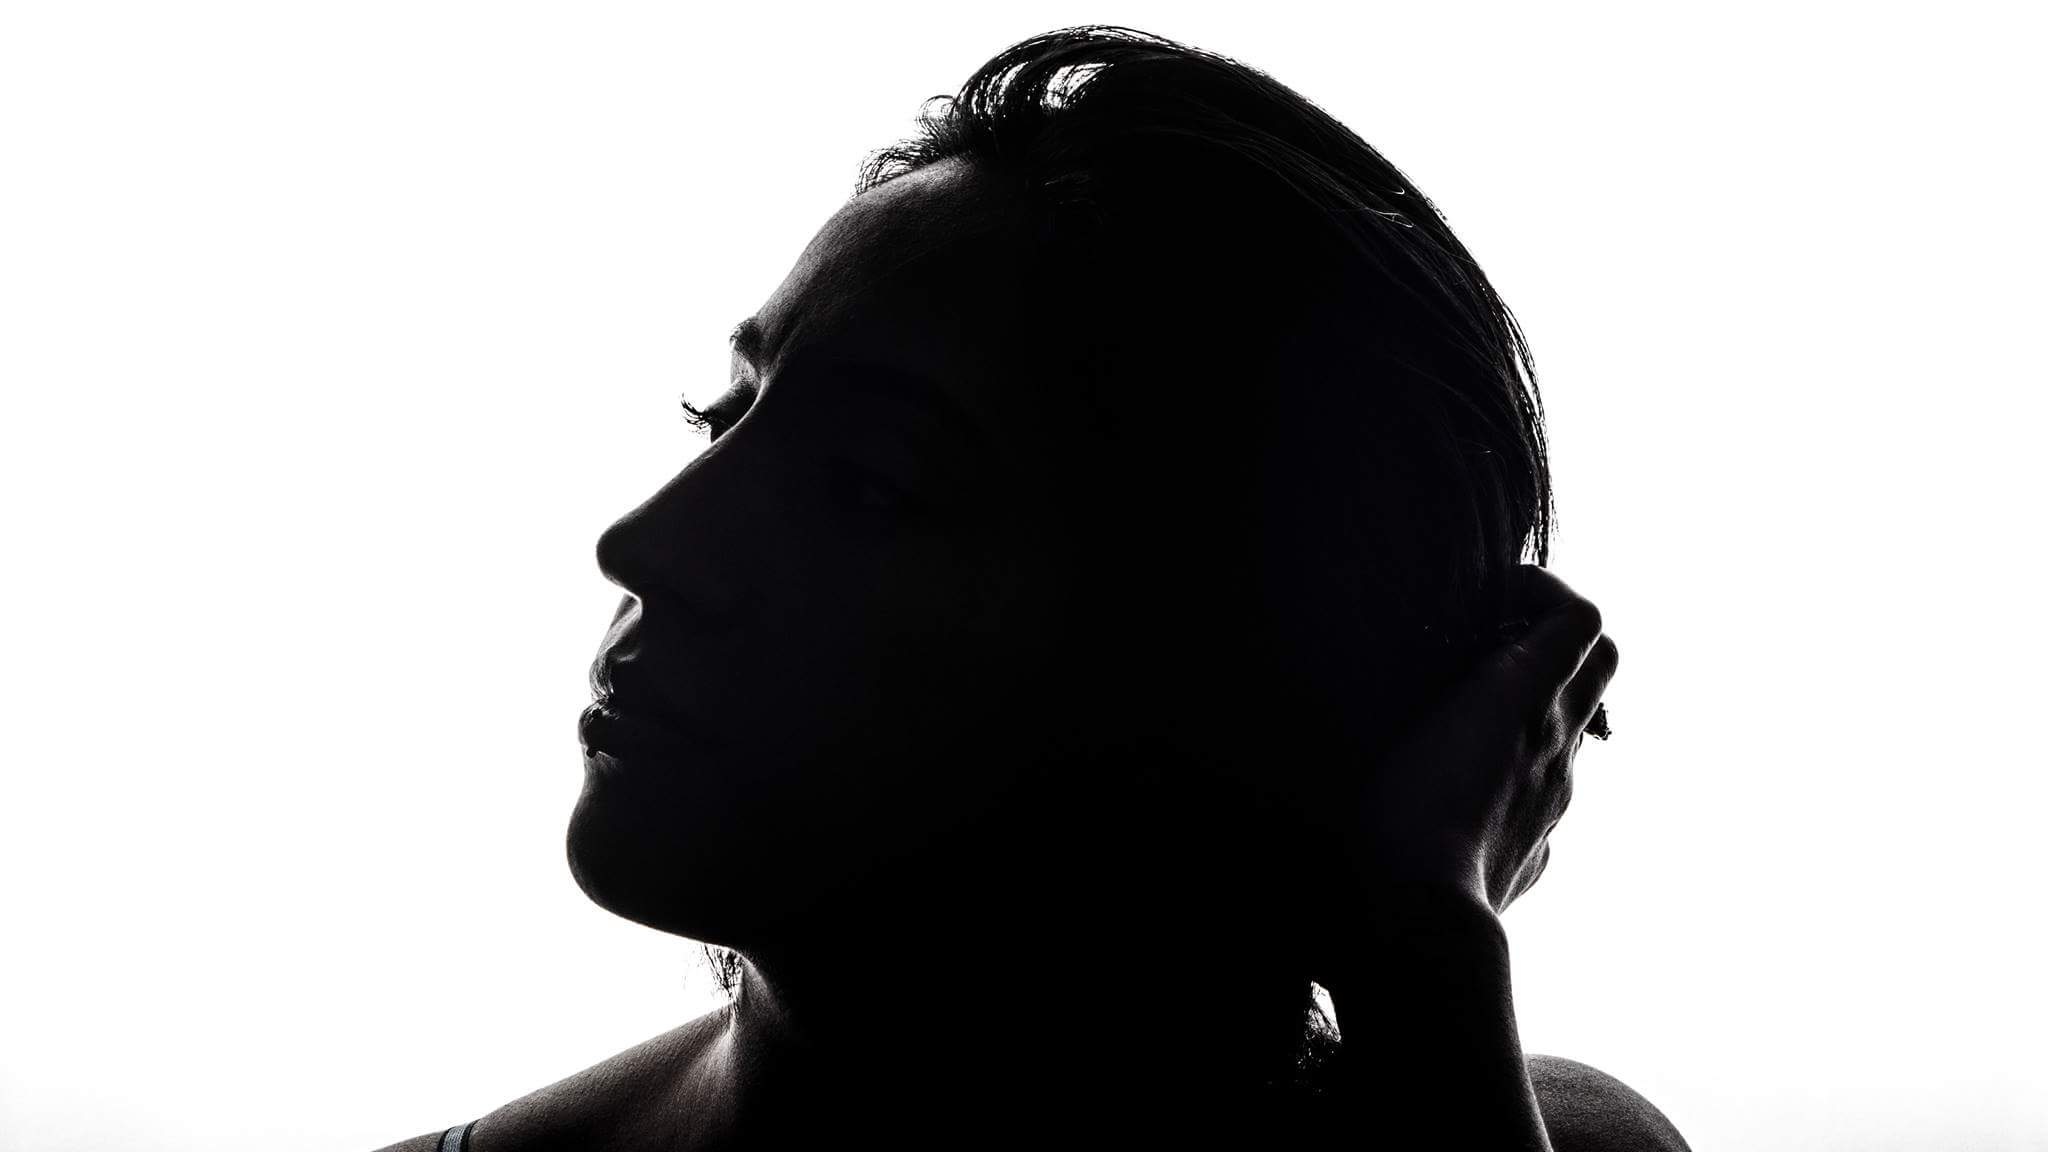
silhouette, black and white, white, profile, portrait, black, monochrome, women, cap, head, latin, monochrome photography